Weymouth F.C.

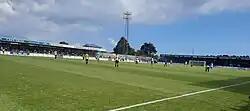
The Bob Lucas Stadium

In the 2006–07 FA Cup, Weymouth held Bury to a 2–2 draw at home, in front of BBC cameras, and that season the team finished 11th in the Conference. On 20 June 2007, Mel Bush was confirmed as the club's new owner. John Hollins was confirmed as the club's new manager after Tindall's sacking, though the club finished 18th under him in the 2007–08 season. In 2008, the club started a rebranding programme, with the a new badge, and a club motto being introduced, ""Forward Together"." The following month Hollins sacked and Alan Lewer was appointed as his replacement. Former chairman Ian Ridley, made a return to the chair on 18 March 2009. This was followed days later by the sacking of Alan Lewer. He was replaced by Bobby Gould, the former manager of Wales. Despite his experience, Gould was unable to turn the situation around and the club were relegated to the Conference South. On 20 May 2009, the club hired former Terras player, Matty Hale, as their new manager, though after a string of bad results he Hale in his resignation.